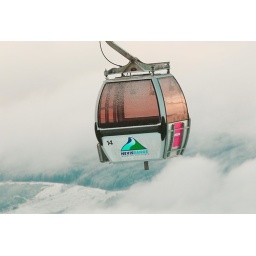
Anoch mors cable car 'Gondola' in the clouds